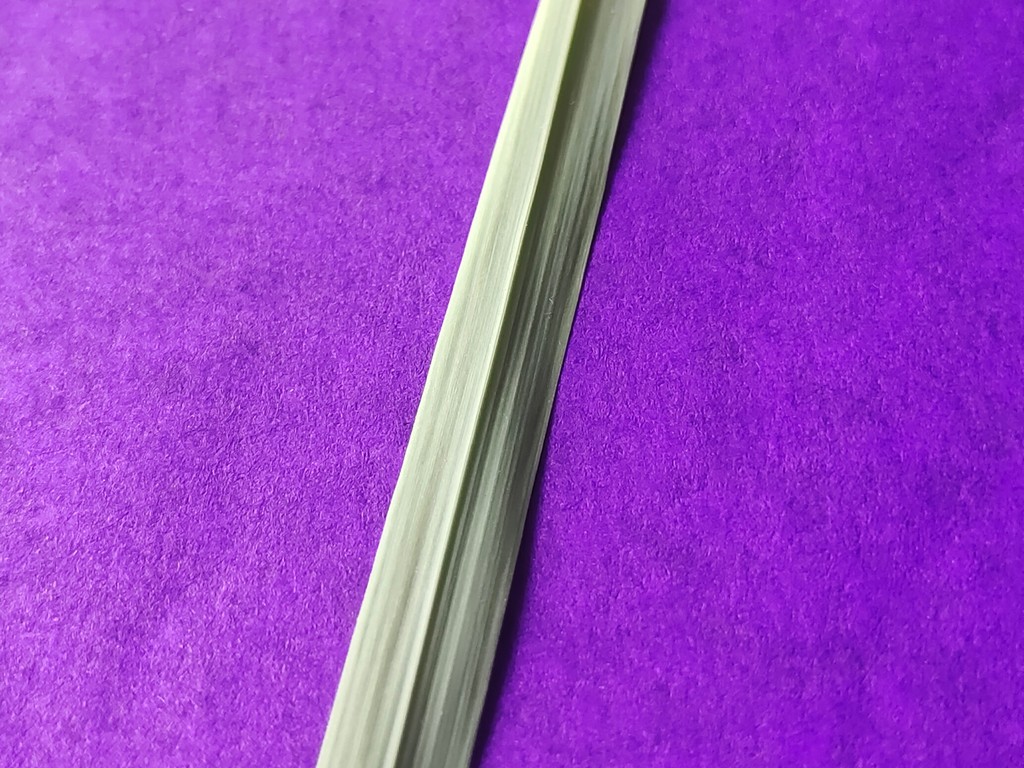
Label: Healthy